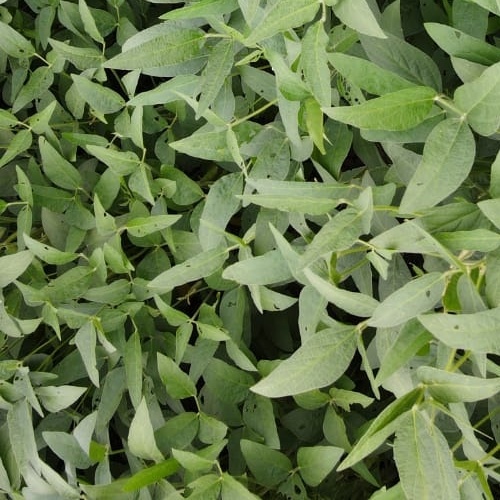
Label: Diabrotica_speciosa